Thirteenth

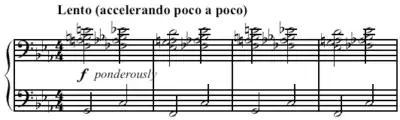
Alternating13 and 13 chords in the "railroad sonority" from mm.1–4 of "All Points West" (1937) by Rodgers & Hart.

13th chords may less often be built on degrees other than the dominant, such as the tonic or subdominant.